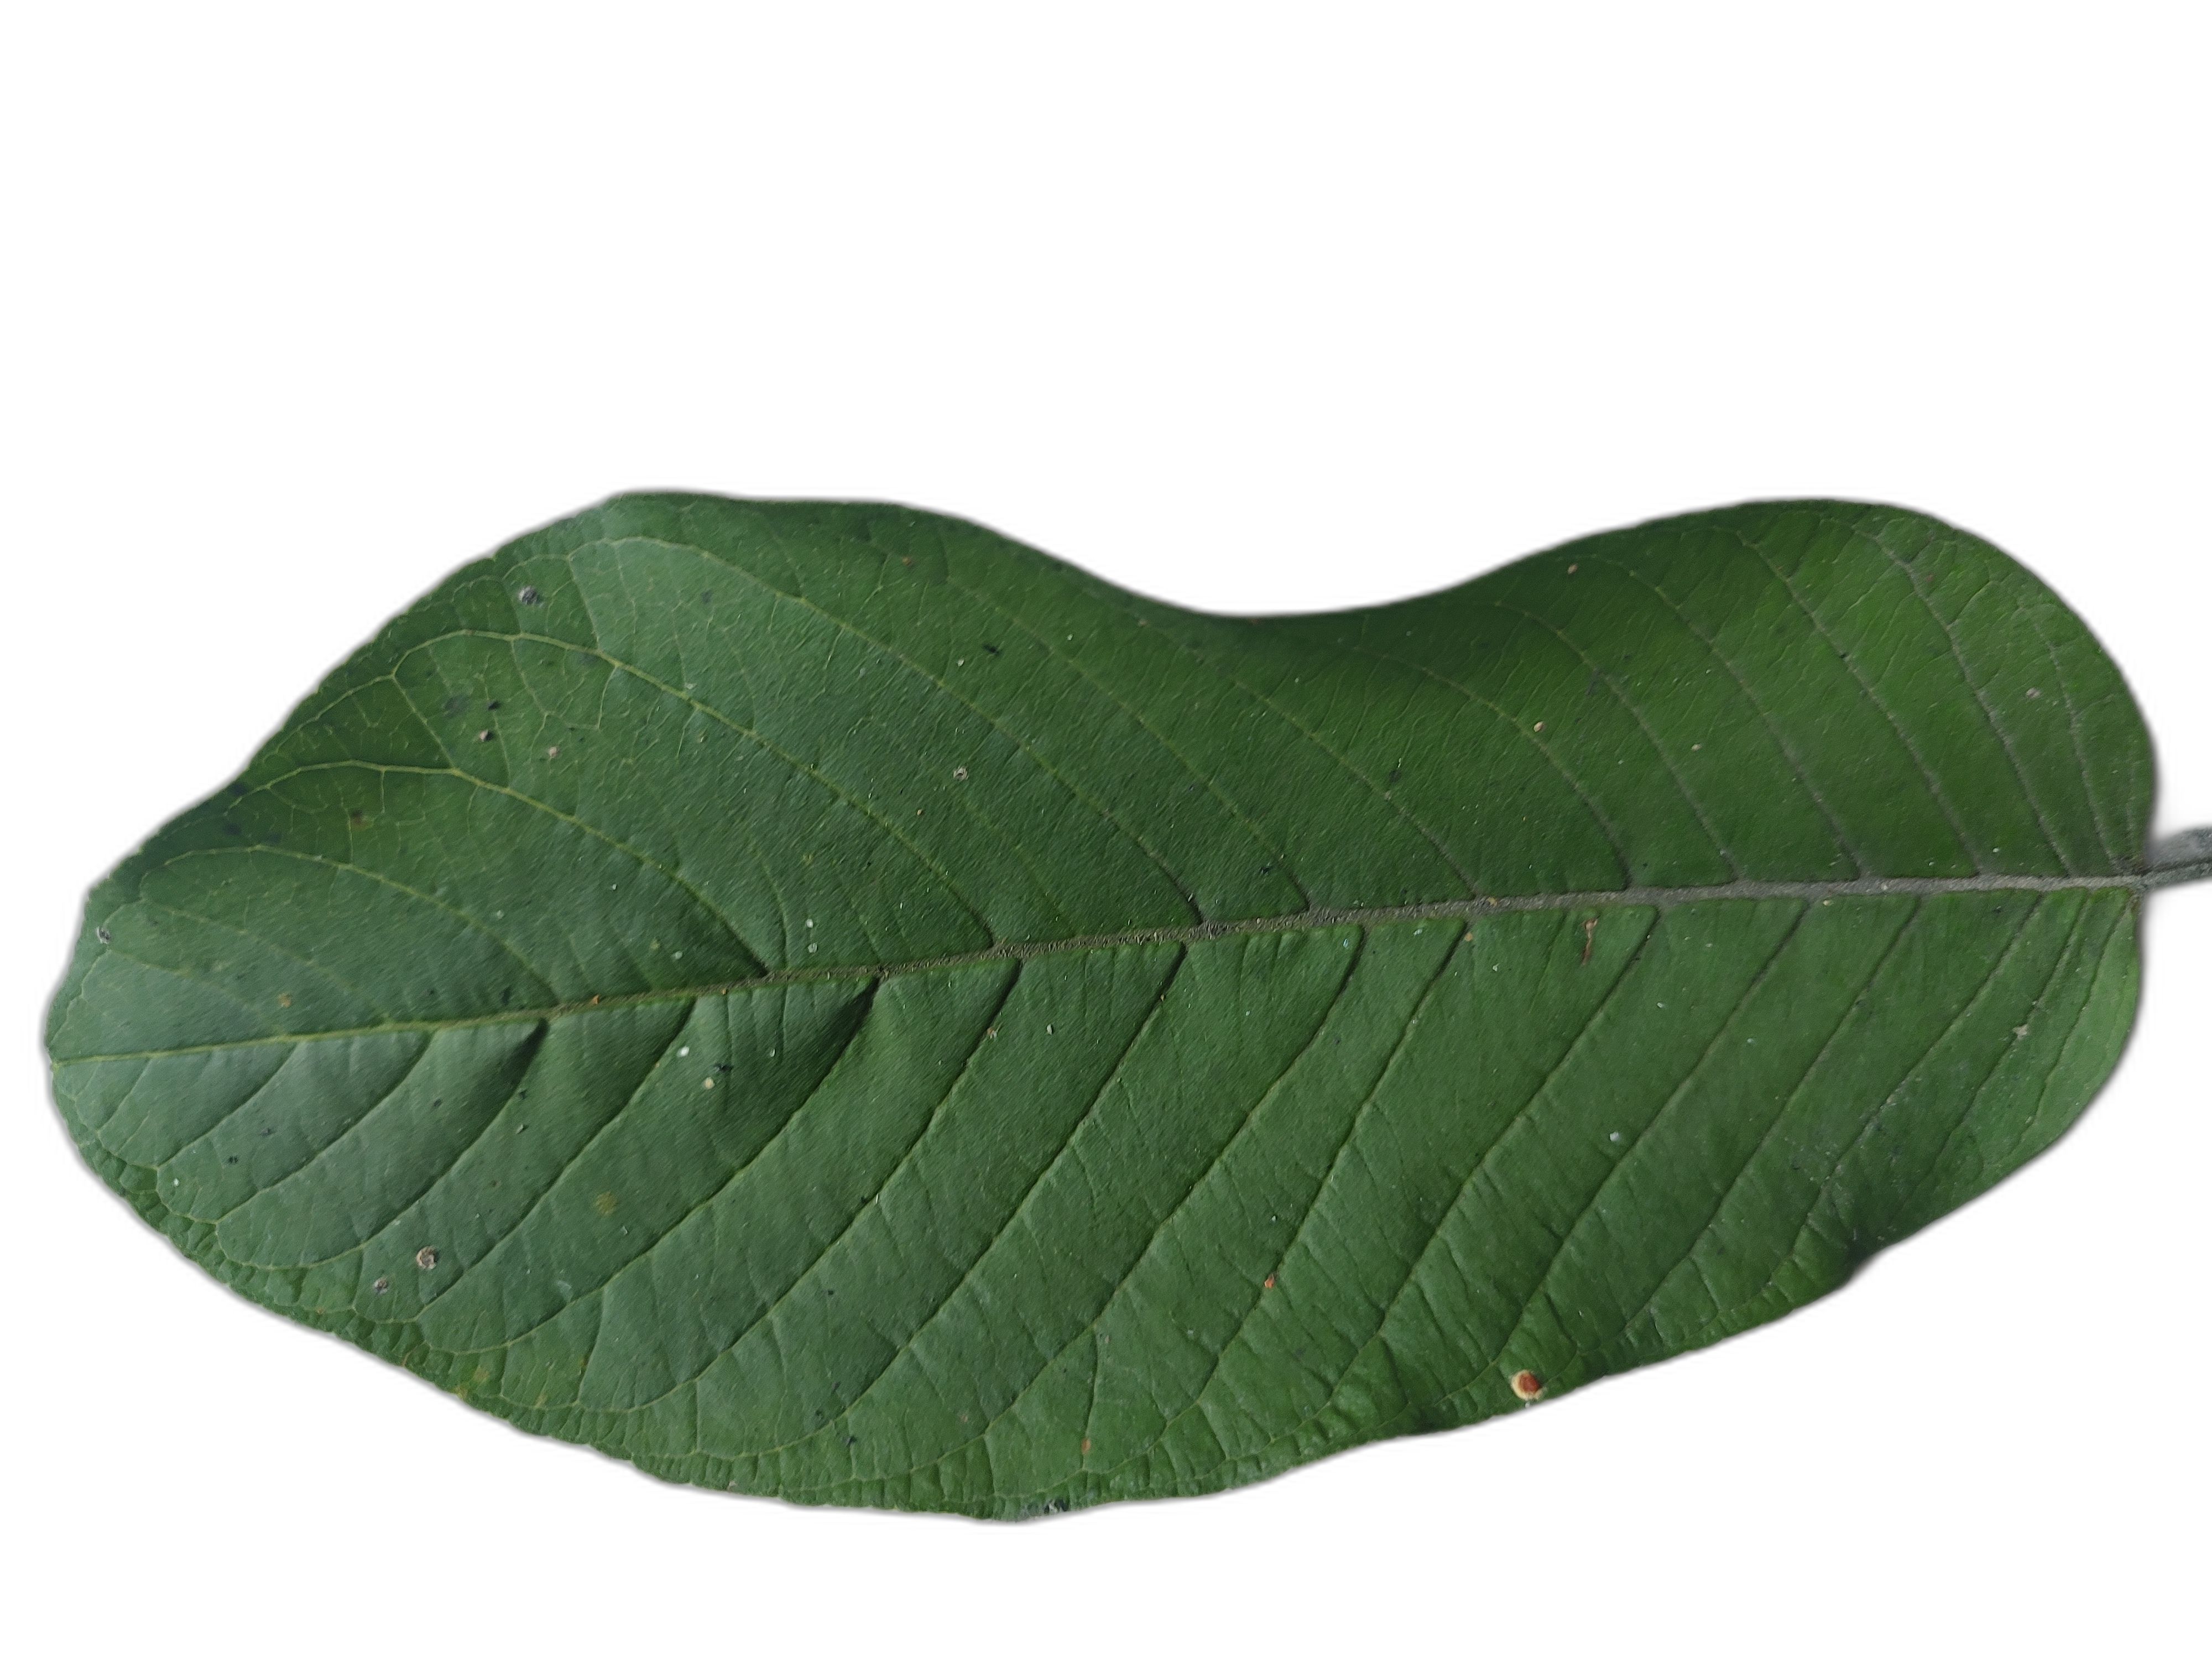
Plant part: leaf
Disease: Healthy